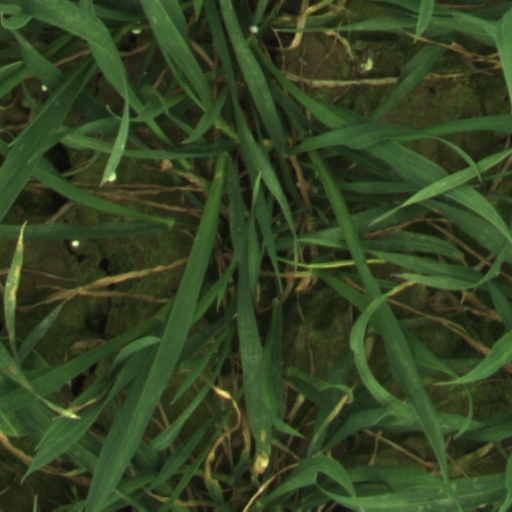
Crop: wheat